Tornadoes of 2020

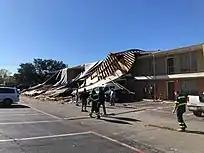
EF2 damage to an apartment building in Arlington, Texas.

For the second straight Sunday and Monday, several strong to violent tornadoes touched down across the Southern United States. On April 19, the SPC issued a moderate risk of severe weather for much of the Deep South, including a 15% hatched risk of tornadoes. Later that evening, a large, violent EF4 tornado moved through or near the rural Mississippi communities of Hurricane Creek, Sandy Hook, Pine Burr, and areas north of Purvis, Mississippi, killing one person and injuring another. The tornado also resulted in $700,000 in damage. A well-built house was leveled by this tornado, and numerous other homes and mobile homes were damaged or destroyed as well. Numerous trees were also snapped and partially debarked along the path. Later that evening, an EF2 tornado caused severe damage to a duplex, a home, some chicken houses, and other structures near Andalusia, Alabama, injuring one person. An EF1 tornado caused damage to multiple mobile homes and destroyed an RV camper near Robertsdale, Alabama, as well, causing another injury. An EF2 tornado also struck the small community of Tumbleton, Alabama, tearing the roofs off of some homes and a business, and causing one fatality when a mobile home was destroyed. Early on April 20, another EF2 tornado heavily damaged several homes and a mobile home near Bridgeboro, Georgia. Later on, several more tornadoes were reported throughout the morning into the afternoon in Central Florida. An EF0 tornado caused considerable damage to mobile homes and businesses in Homosassa and Homosassa Springs, Florida. Later, an EF1 tornado was caught on video lifting a stationary construction trailer across I-75 in Wildwood, Florida. A total of 22 tornadoes were confirmed as a result of this outbreak, which resulted in two fatalities. One non-tornadic fatality occurred in South Georgia when a man was killed after lightning struck his home and caused a fire.